Grey Lag

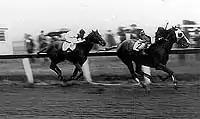
Grey Lag winning the 1921 Brooklyn Handicap

Grey Lag suffered from bad feet. After losing a few races at ages 4 and 5, he retired to stud. Like several other notable horses before and after him (Black Gold, for example), he had fertility problems at stud and so was returned to the track at 9 and 10 years of age. He won his two starts at 9 and one of his starts at 10, then was again retired. This time he was given to a veterinarian as a riding horse, but the vet died soon afterwards, and Grey Lag was sold at the estate auction.